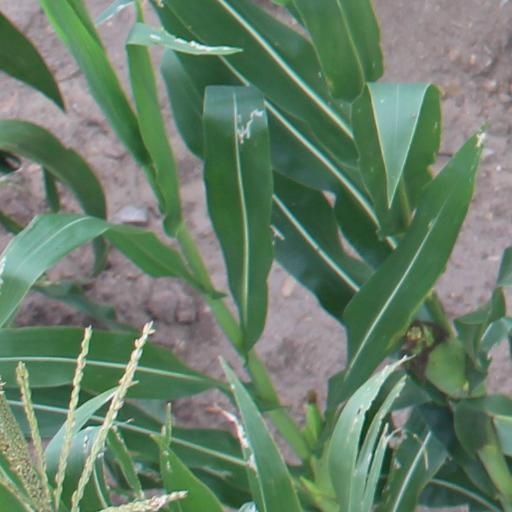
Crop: maize; corn